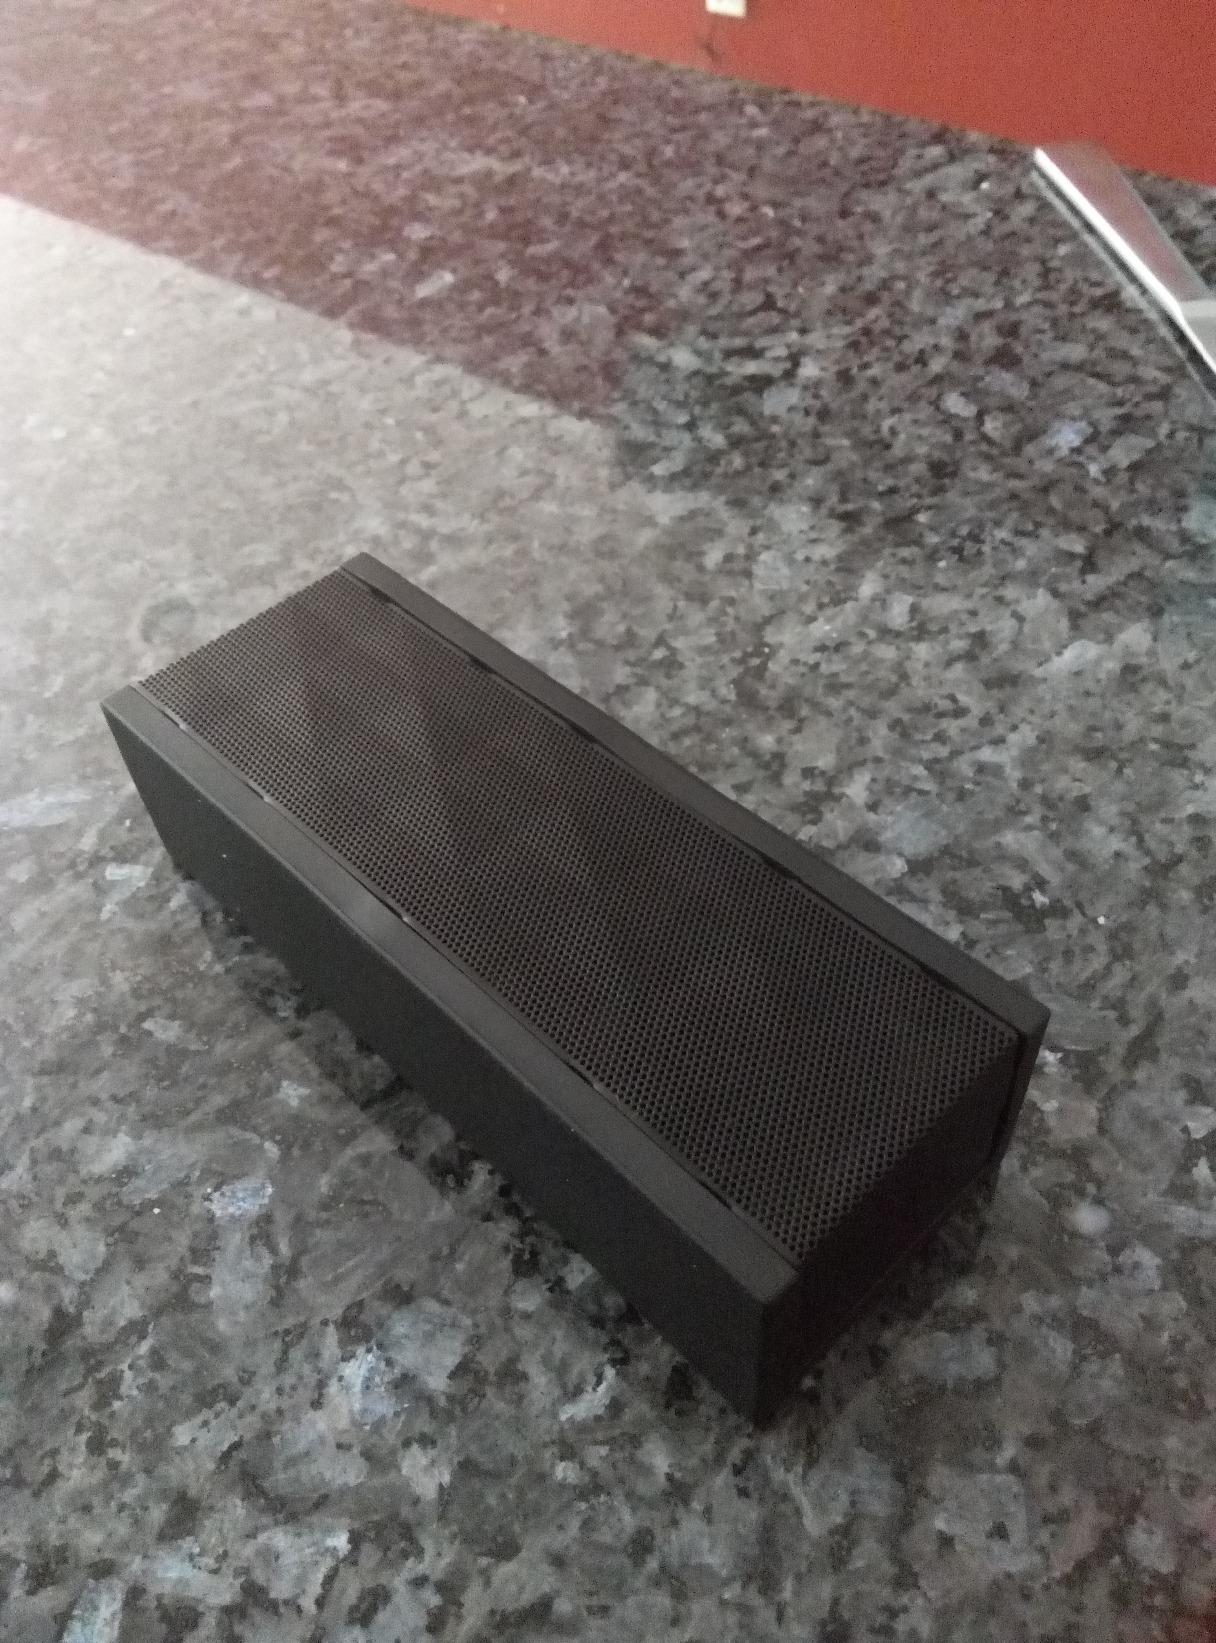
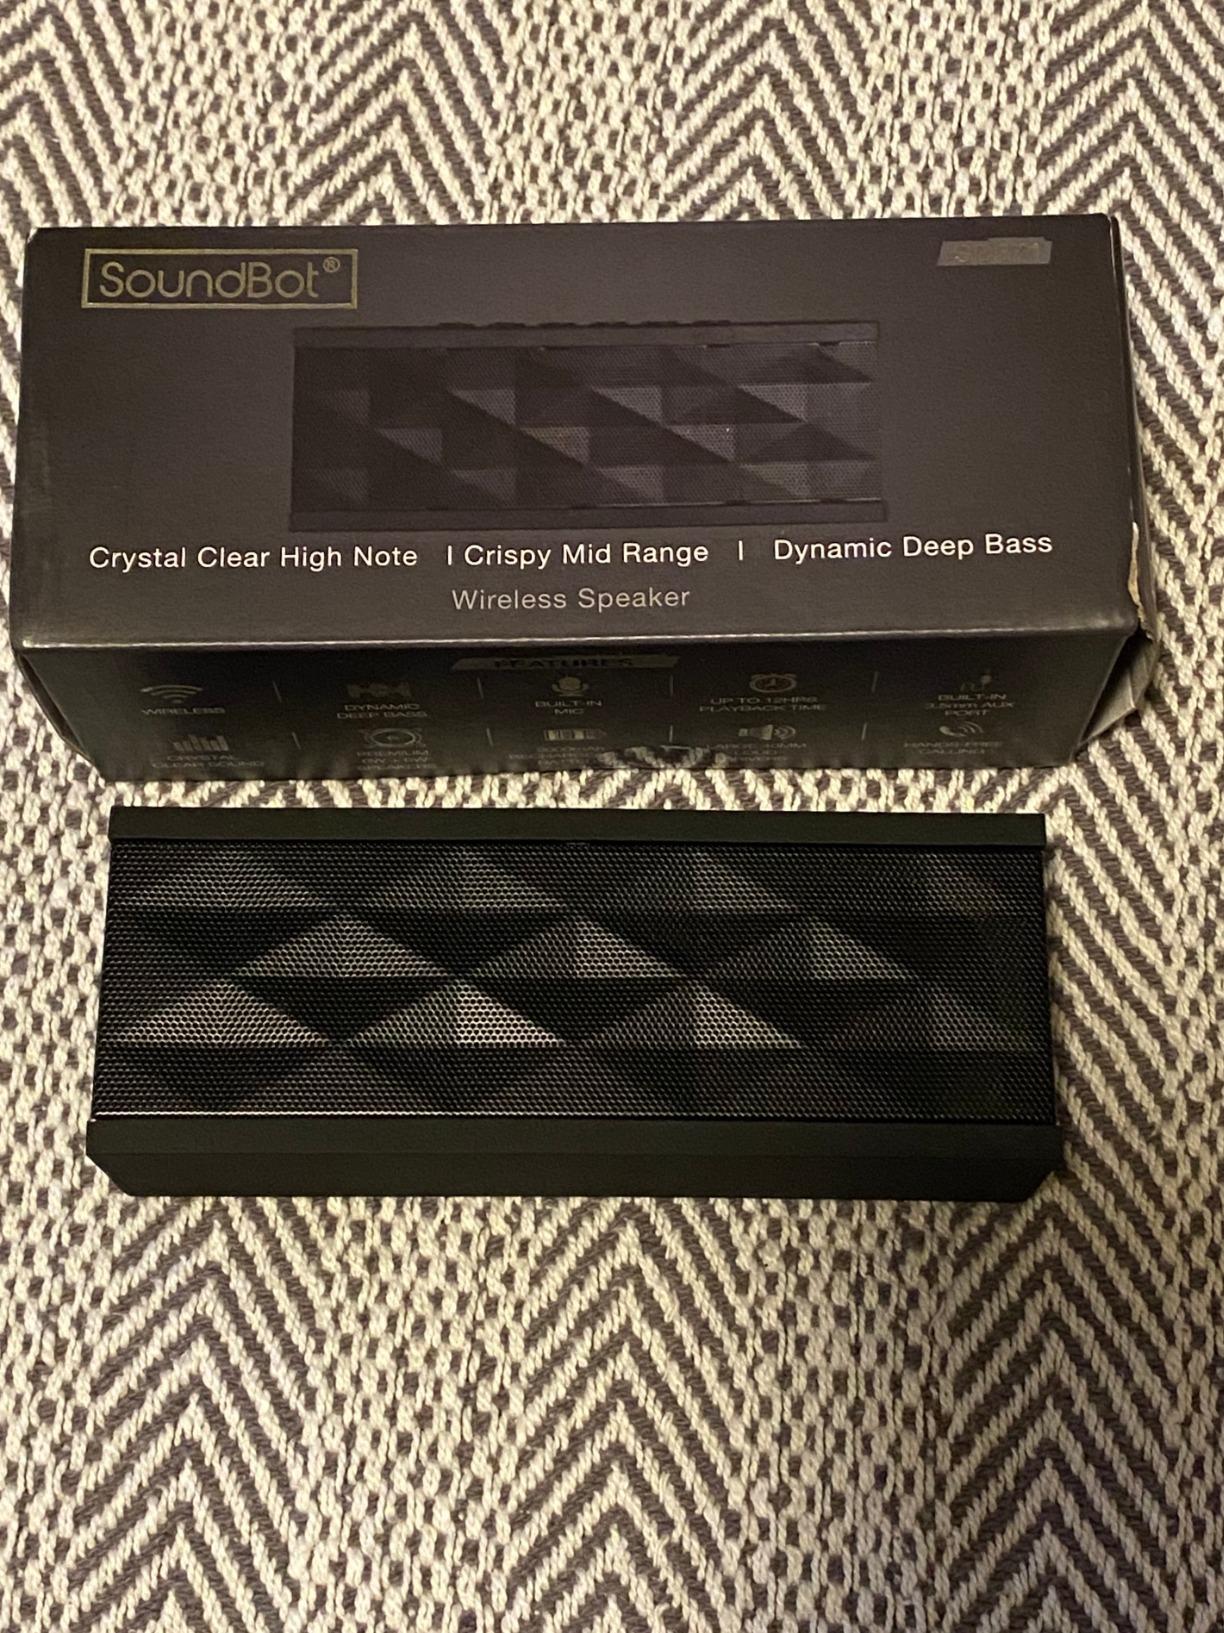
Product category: speaker
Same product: yes